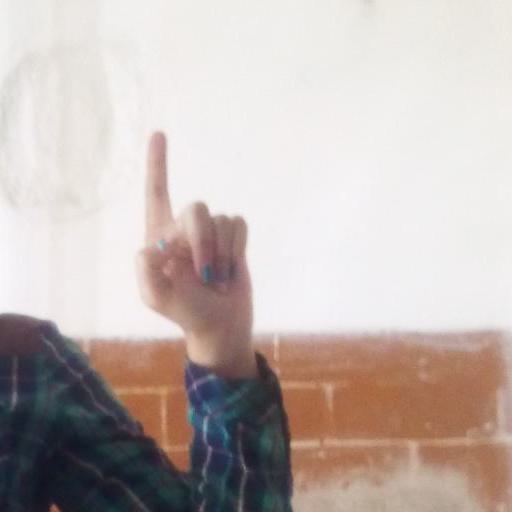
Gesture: one